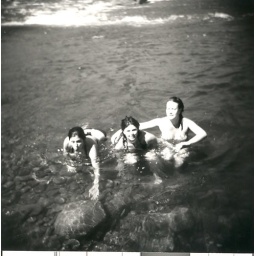
rachel, julianne, and freya swimming in the river